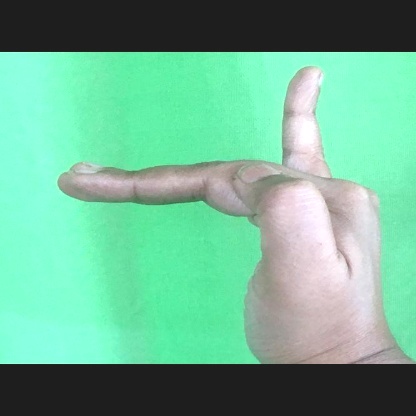
Mudra: Hamsapaksha